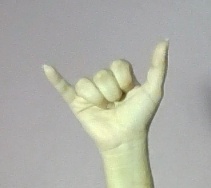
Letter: ya